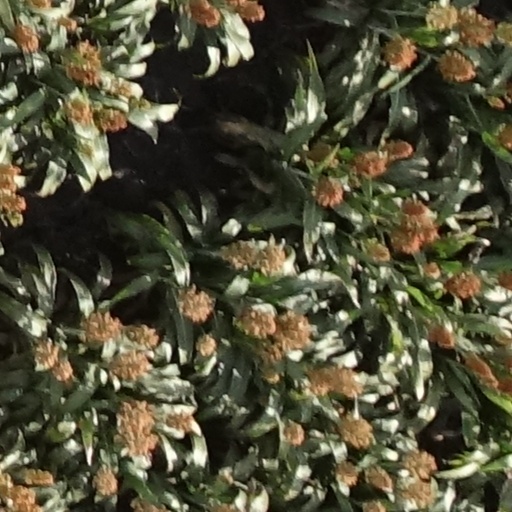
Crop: sorghum